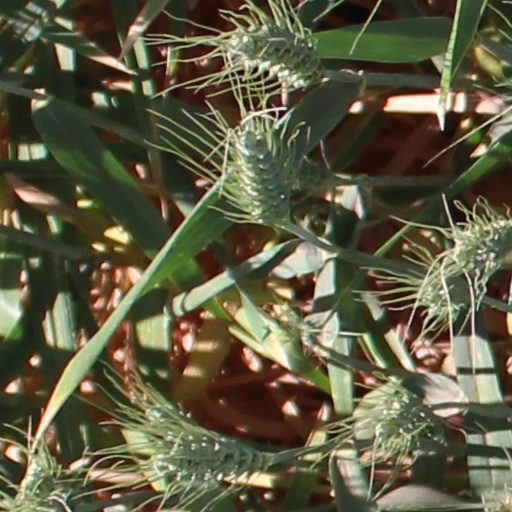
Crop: wheat